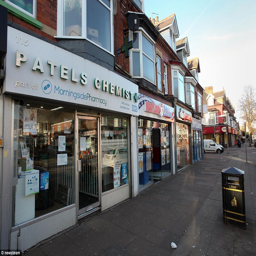
researchers believe the close proximity of universities helps to sustain the street and its many bars and restaurants